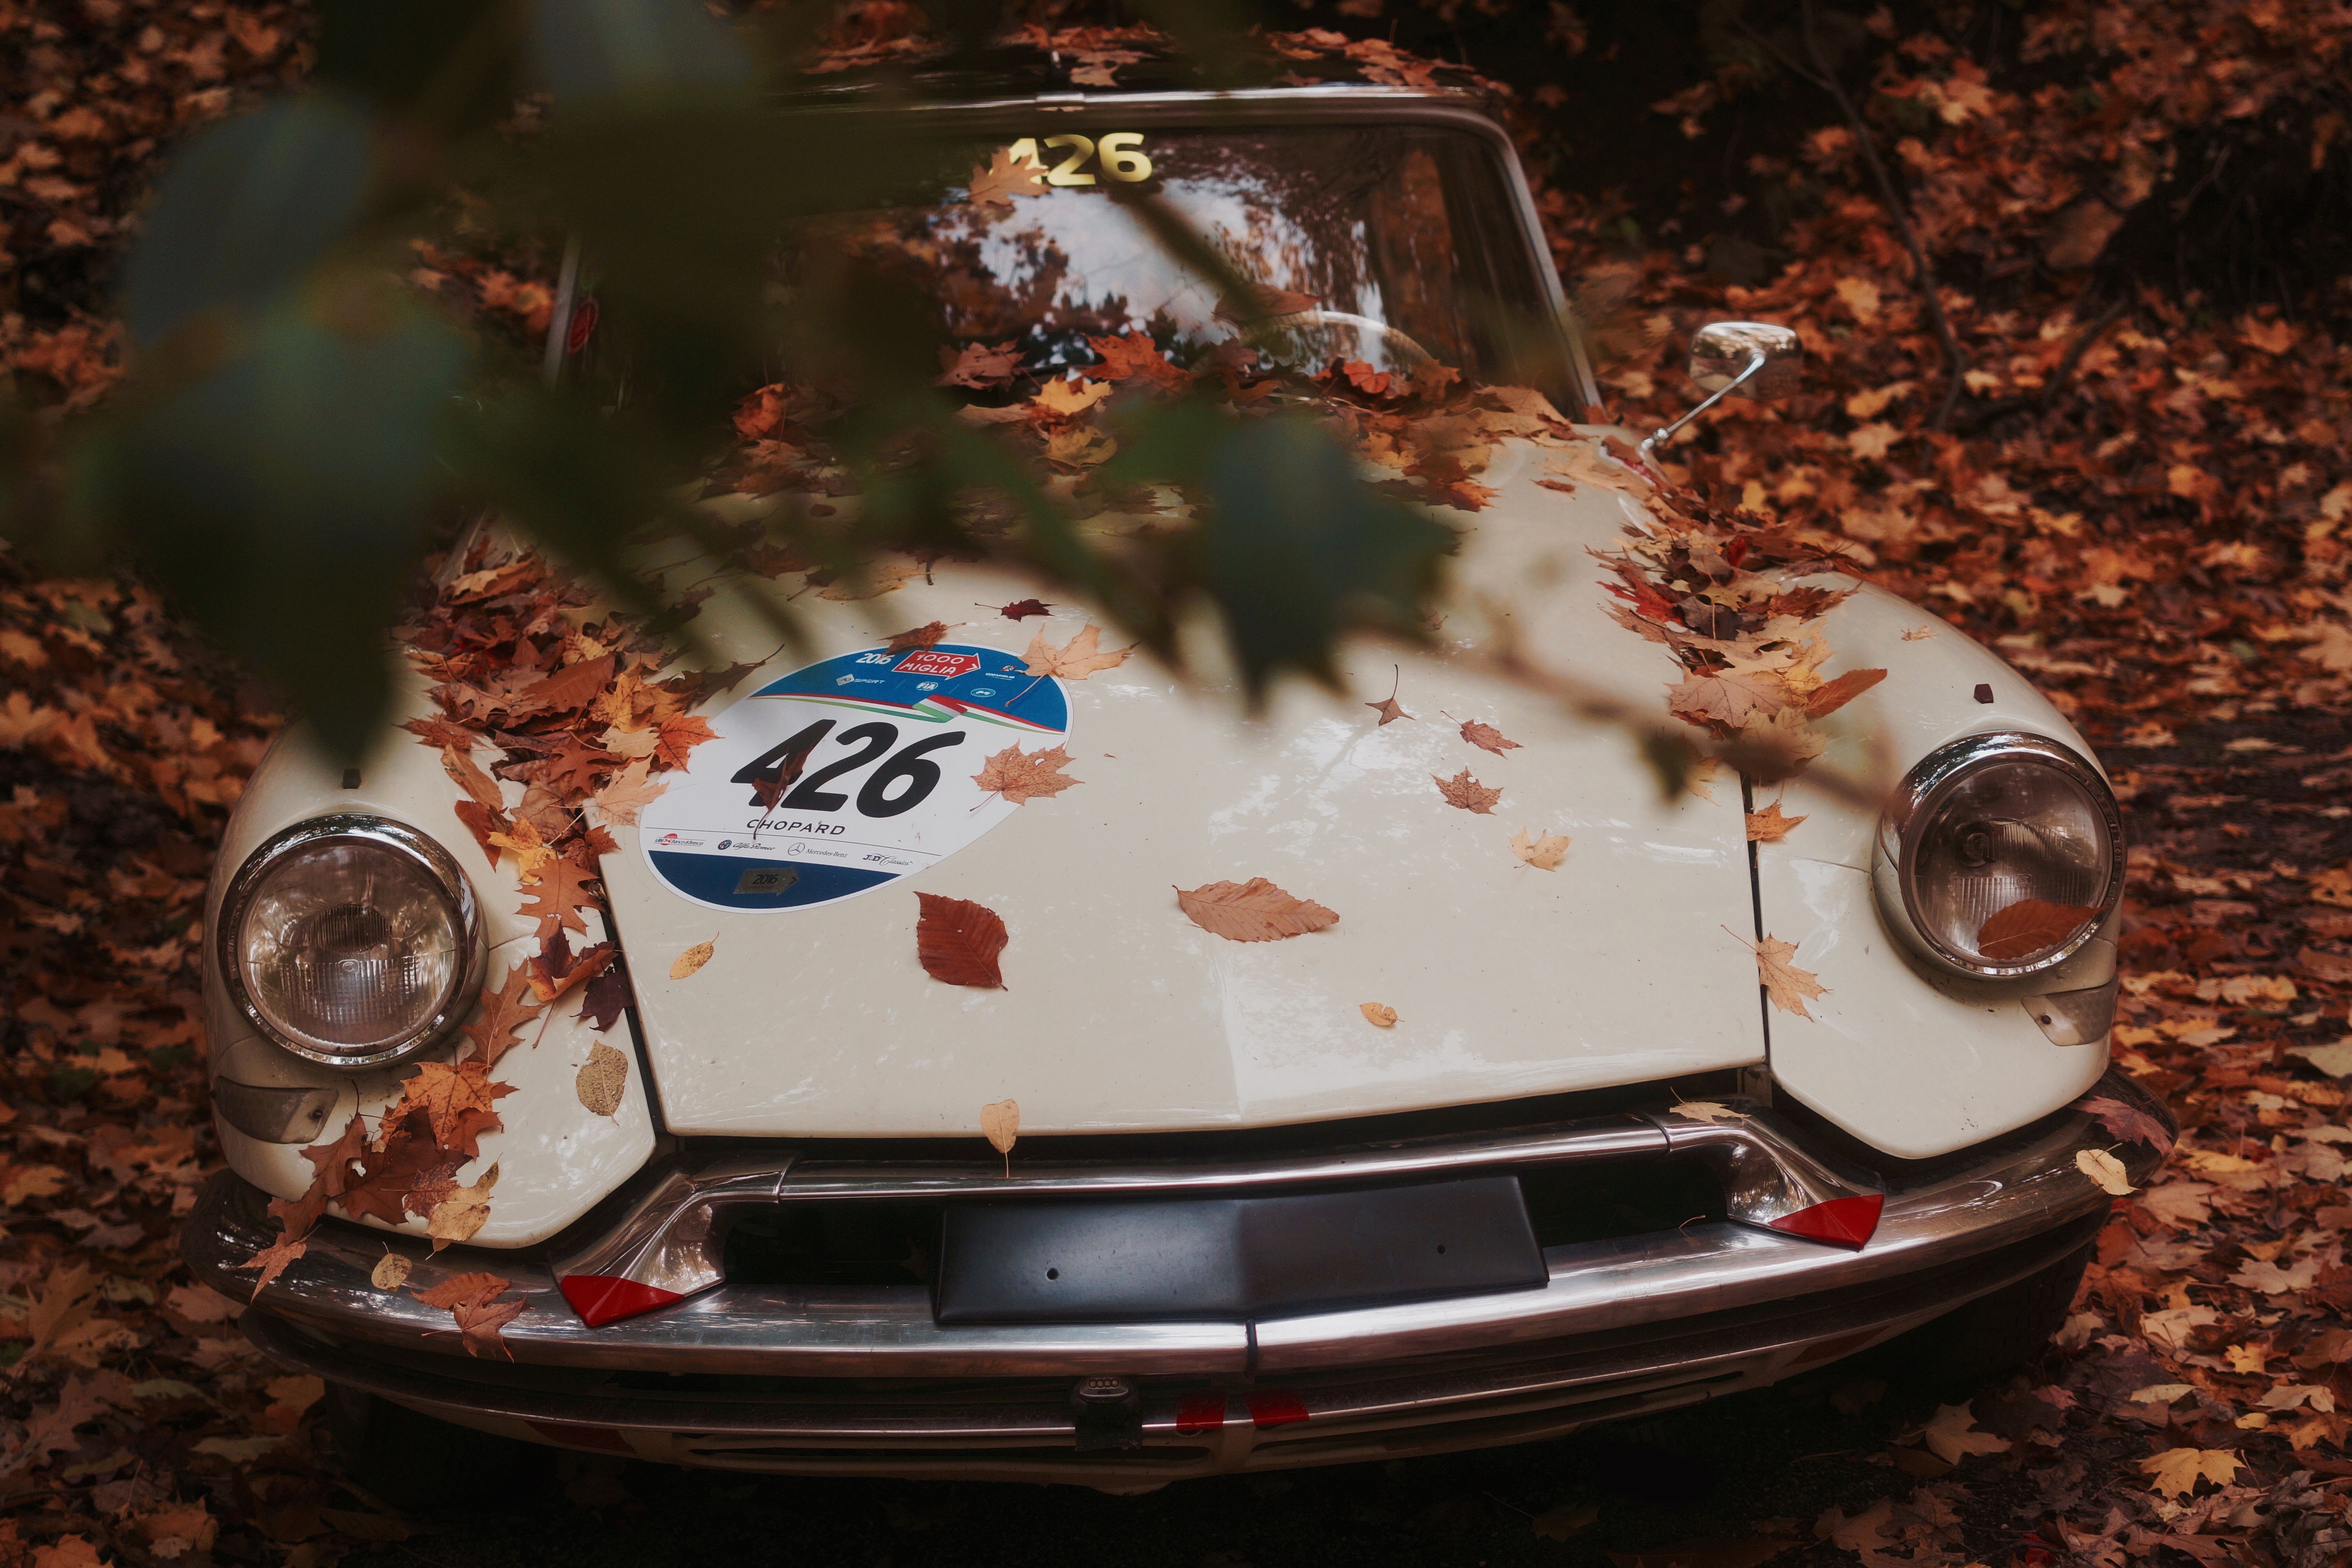
car, vehicle, old car, vintage car, race car, car light, dash, classic, land vehicle, automobile make